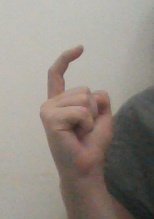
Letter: ra